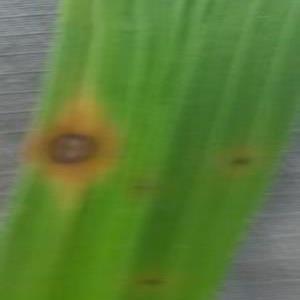
Disease: Brownspot